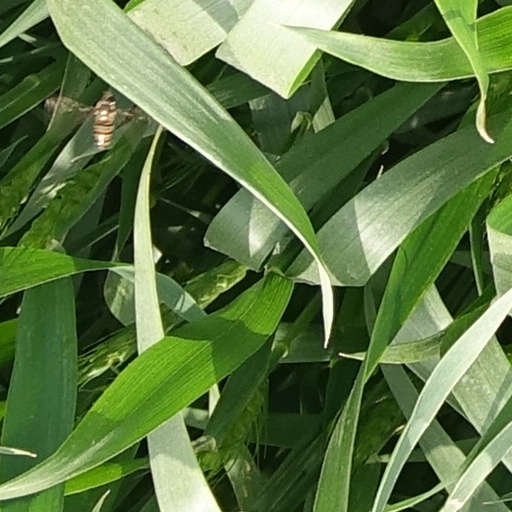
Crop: wheat